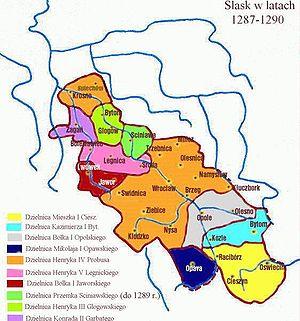
Le duché de Silésie, est un ancien duché médiéval, situé dans la région historique de Silésie, en Pologne. Wrocław en est la capitale. Le duché est levé avec le démembrement territorial du Royaume de Pologne après le décès du duc Bolesław III Bouche-Torse en 1138. À partir de l'année 1249, il se divisa en une pluralité de petites principautés. En 1327, le duché de Wrocław ainsi que la plupart des autres duchés gouvernés par la dynastie Piast de Silésie sont intégrés au Royaume de Bohême. L'acquisition est finalisée en 1335, lorsque le roi polonais Kazimierz III, par le traité de Trenčín, renonce à ses droits sur la Silésie en faveur du roi Jan Ier de Bohême.